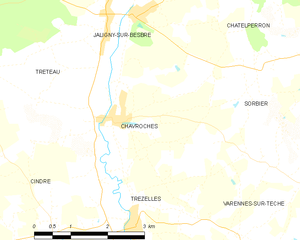
Carte des communes françaises: Chavroches